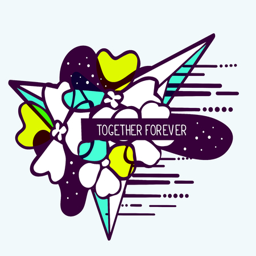
vector illustration of colorful blue and yellow abstract composition with flower and text together forever in a black frame on white background .